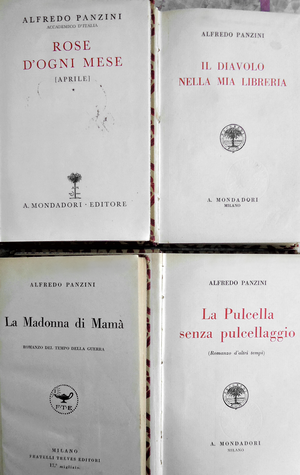
Alfredo Panzini, né à Senigallia le 31 décembre 1863 et mort à Rome le 10 avril 1939, est un professeur, un écrivain, un critique littéraire, un lexicographe, linguiste et historien italien.